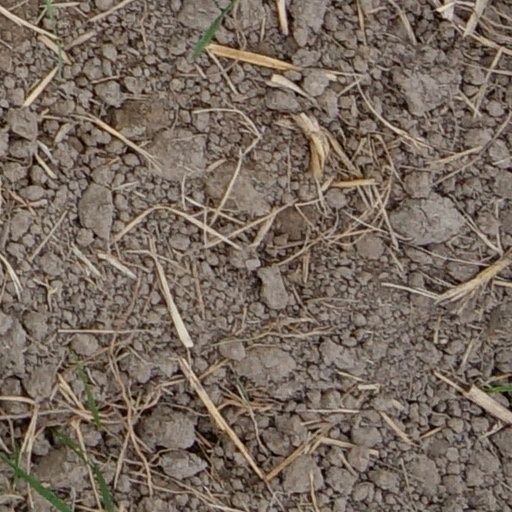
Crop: wheat